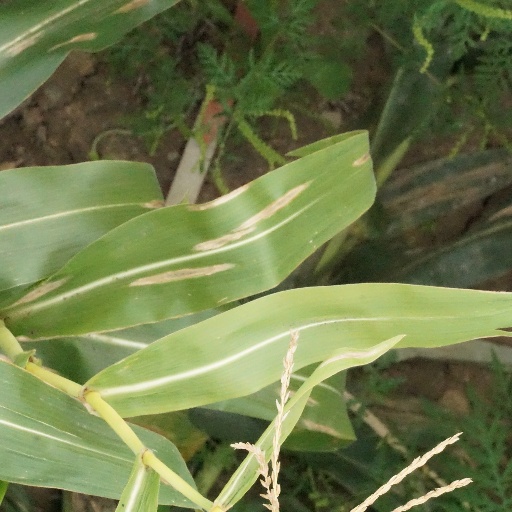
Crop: maize; corn